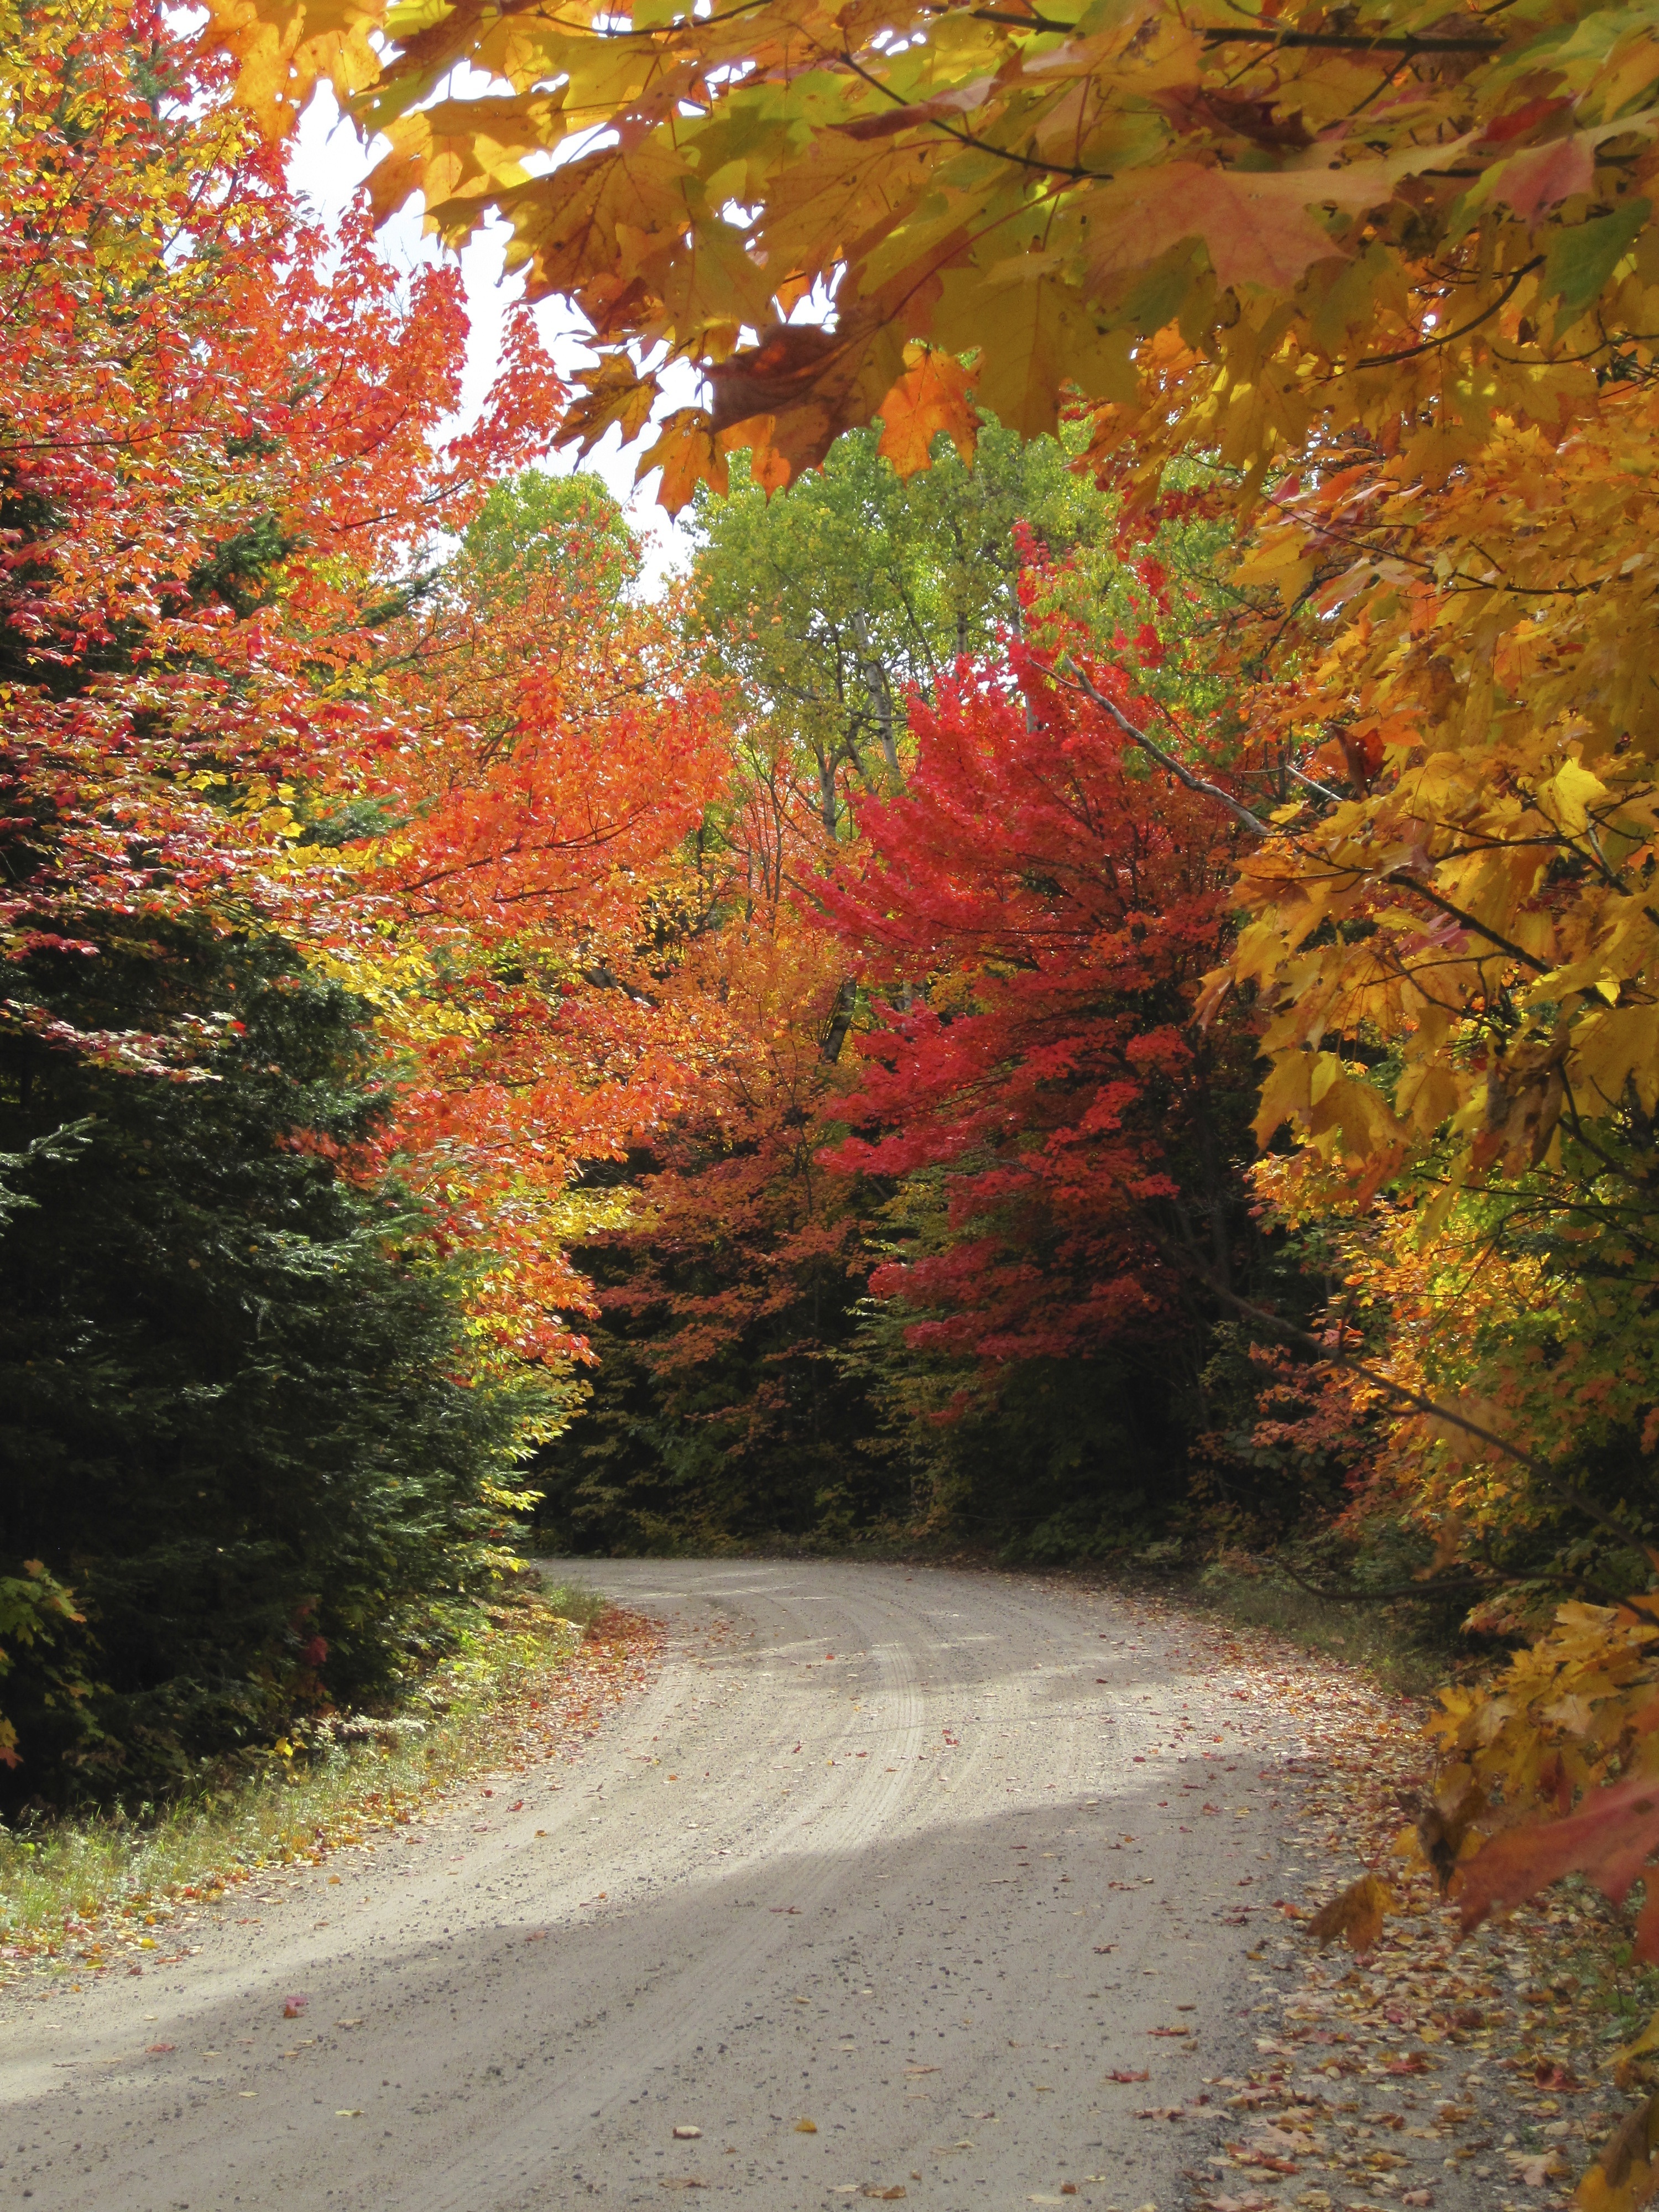
landscape, tree, nature, forest, outdoor, light, plant, wood, road, sunlight, leaf, fall, foliage, orange, green, red, scenic, color, autumn, yellow, season, maple tree, leaves, deciduous, woodland, woody plant